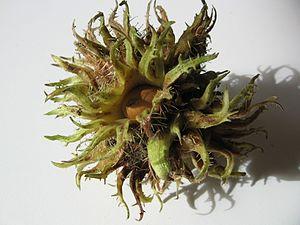
Involucre de 4 cm de diamètre regroupant 7 noisettes ensemble. Noisetier de Byzance se trouvant dans une rue du centre ville de Nantes.
Le Noisetier de Byzance, Coudrier du Levant, Coudrier de Byzance ou Noisetier de Turquie est une espèce d'arbres à feuilles caduques originaire du sud-est de l'Europe et du sud-ouest de l'Asie, des Balkans depuis le nord de la Turquie jusqu'au nord de l'Iran. C'est la plus grande espèce de noisetier.